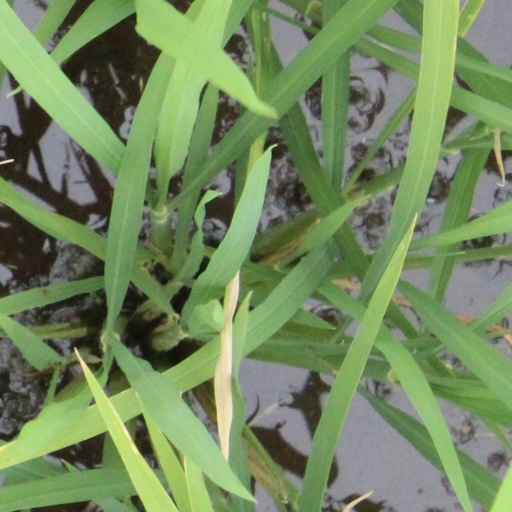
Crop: rice